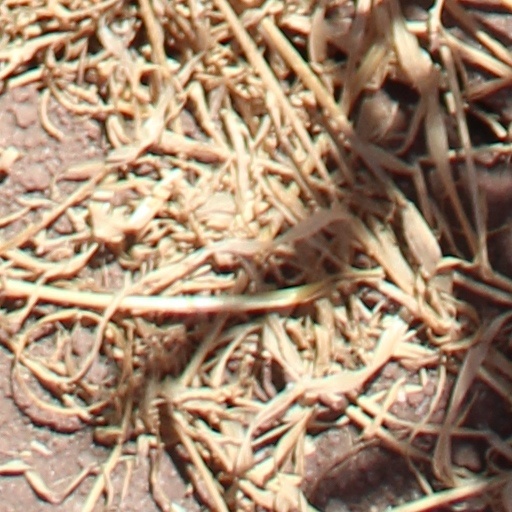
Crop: wheat